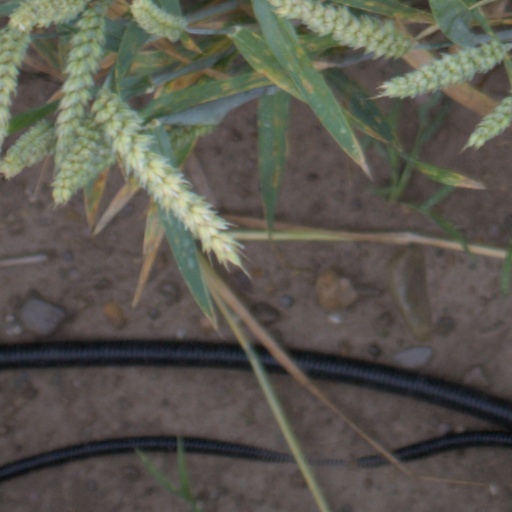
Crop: wheat